Corps of Royal New Zealand Military Police

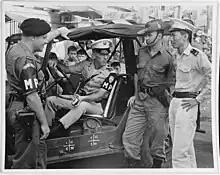
New Zealand, U.S, and Australian military police meet with a local Policeman in Saigon, Vietnam, 1965

RNZMP were part of New Zealand's military and administrative forces sent to Vietnam in 1965. New Zealand Military Police patrolled with Australian Military Police and U.S Military Police as part of security operations of U.S. Naval Support Activity Saigon which was responsible for the protection of U.S personnel and installations in Saigon. From 1966 Australian administrative forces for combat operations moved to Vung Tau New Zealand MPs served with the Australian MPs.